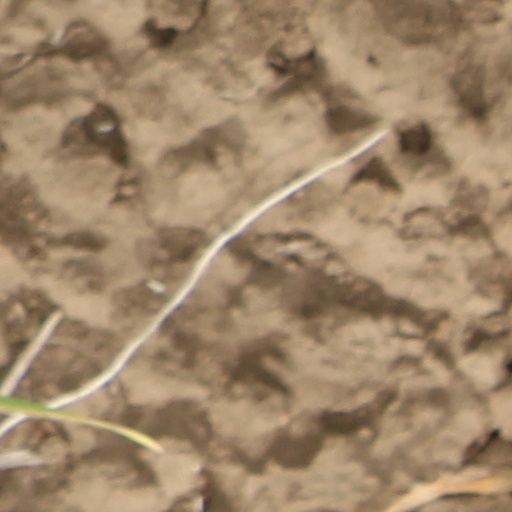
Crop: wheat